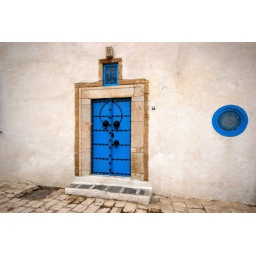
Distinctive blue door in Sidi Bou Said, Tunisia, North Africa.